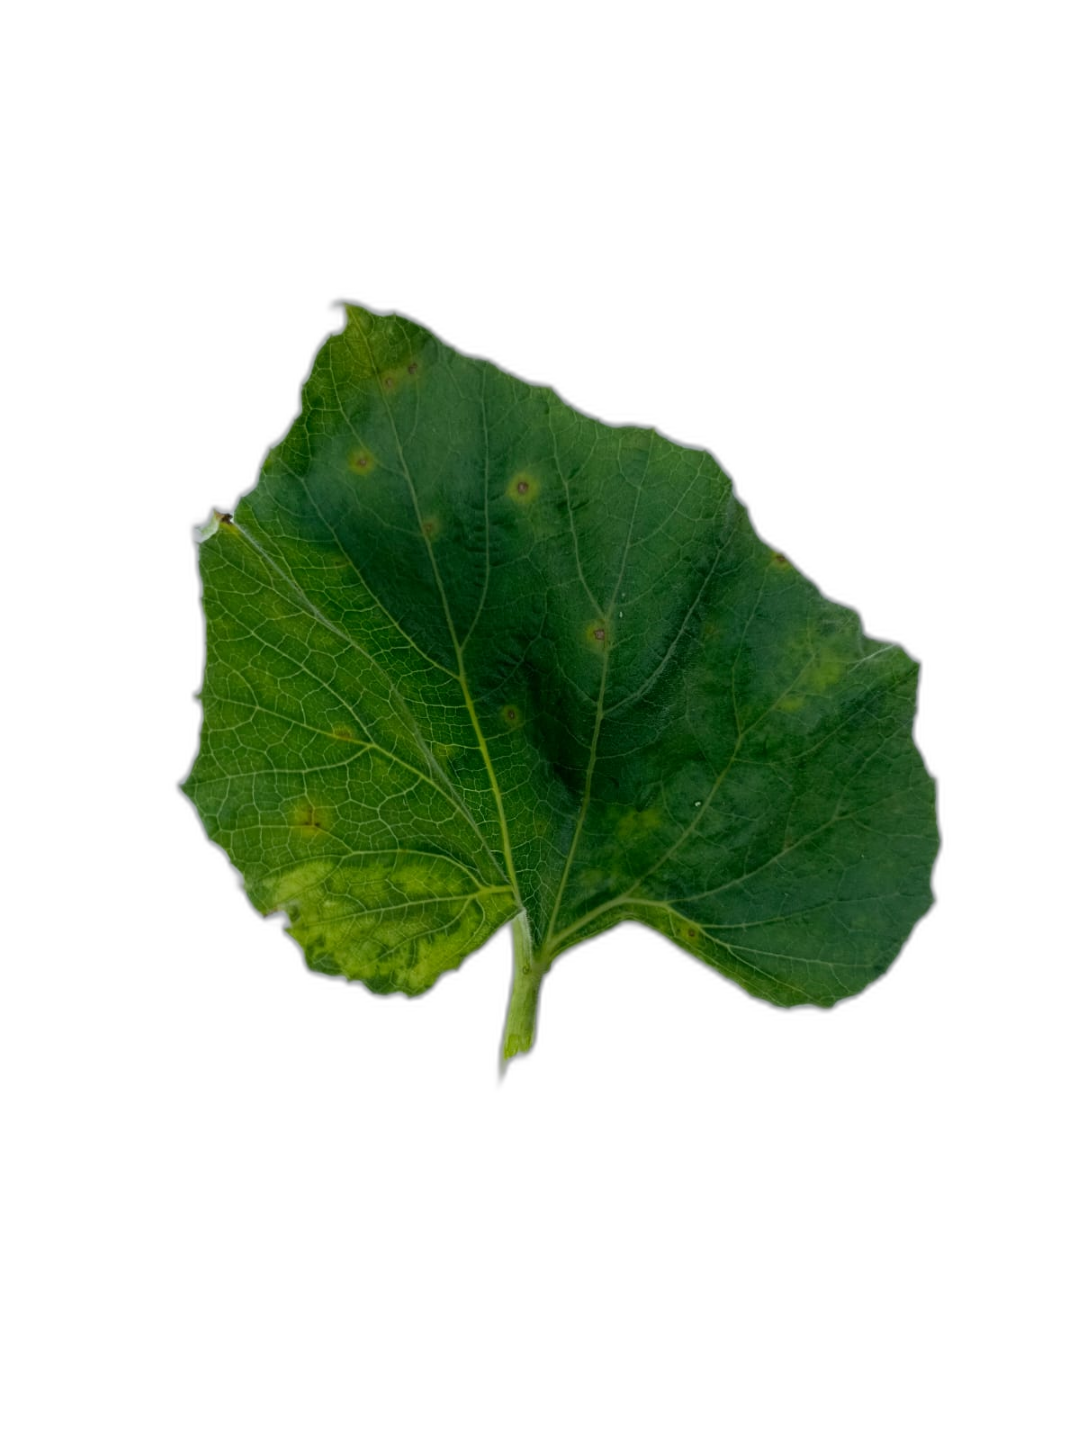
Crop: Bottle Gourd
Label: Alternaria_Leaf_Blight